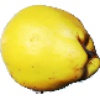
Label: Quince 1